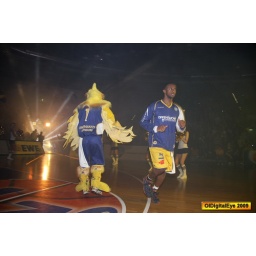
oldenburg ewe baskets vs bonn foto by OlDigitalEye 2009 01 31 7847_2